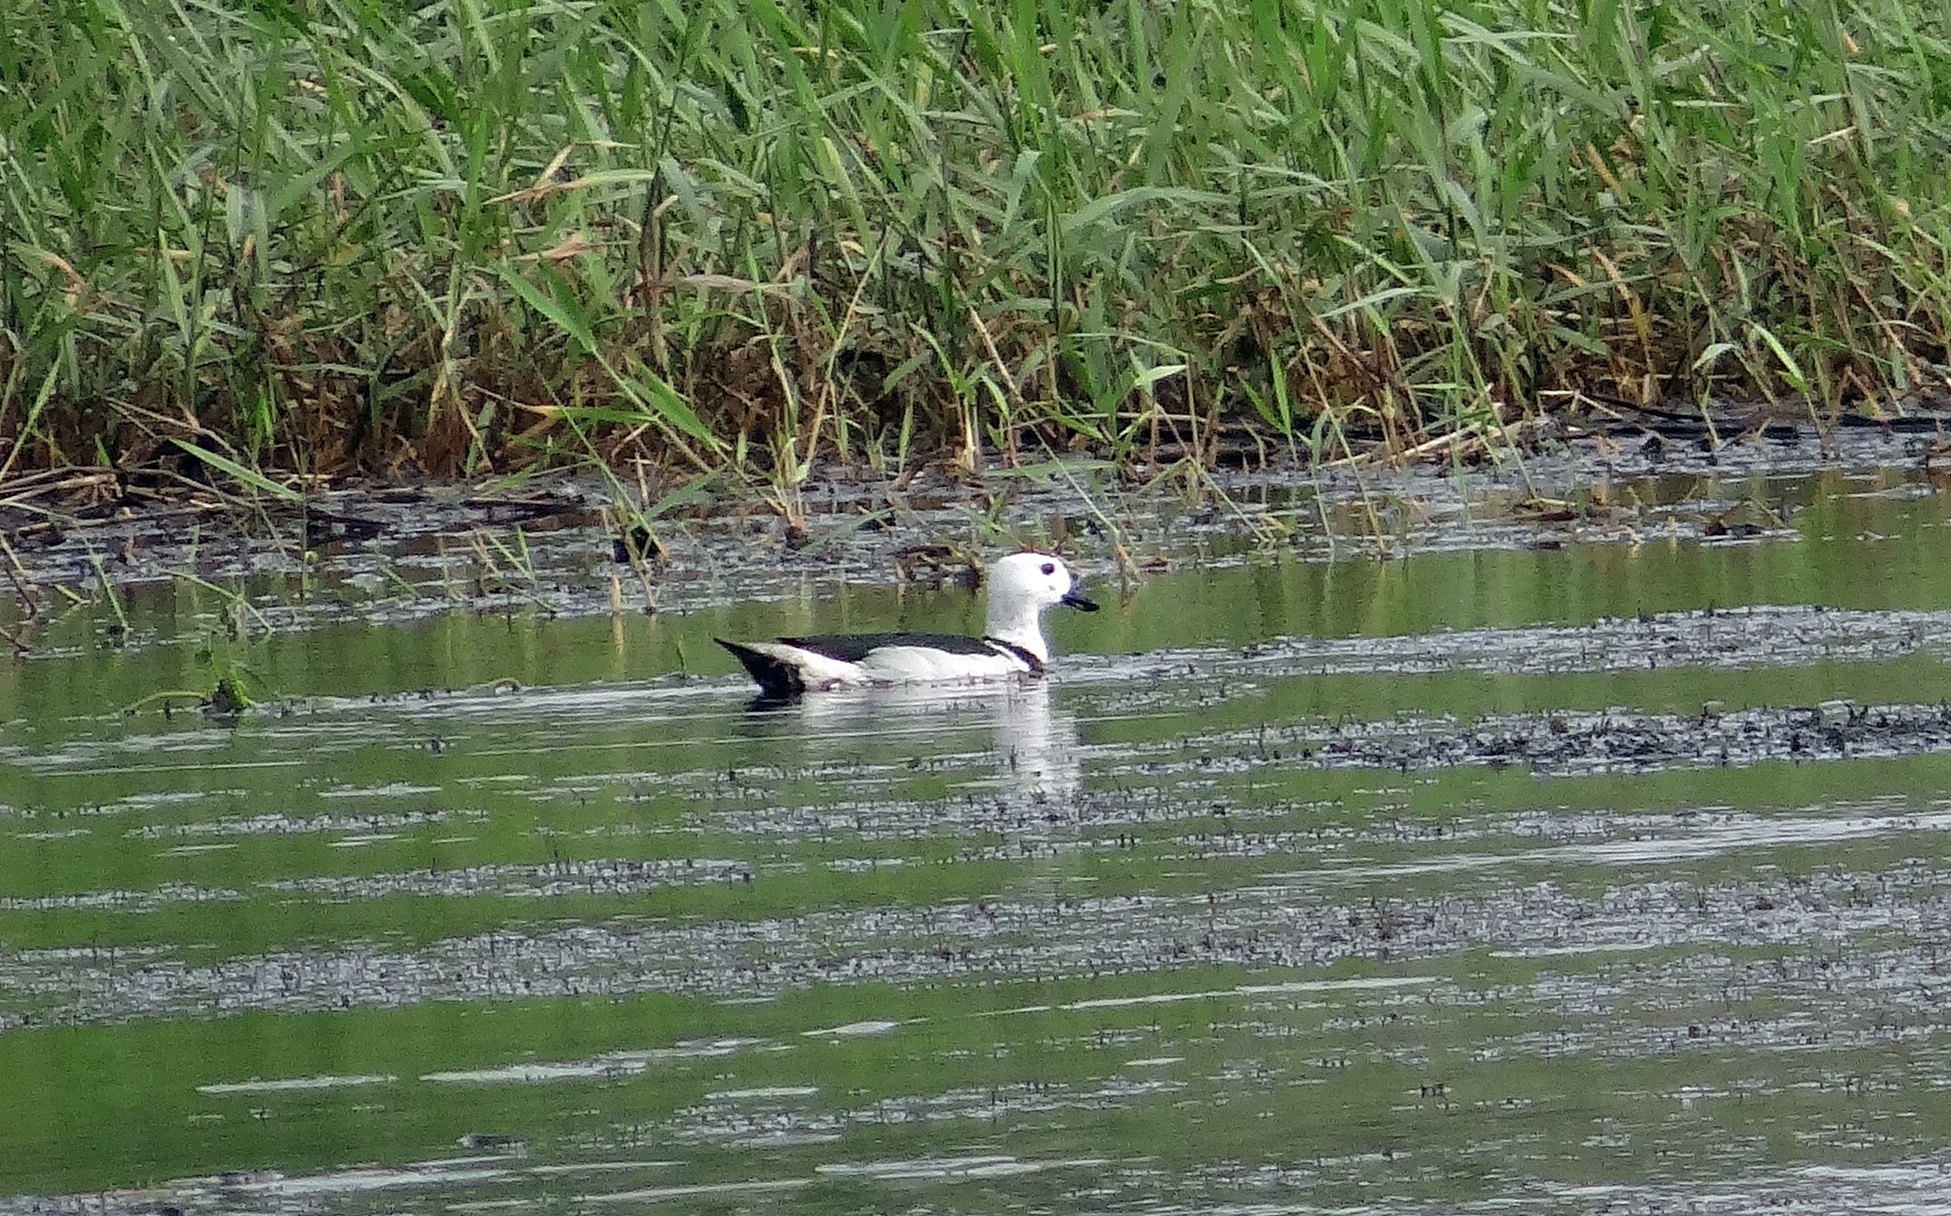
water, nature, marsh, bird, pond, wildlife, fauna, duck, wetland, vertebrate, india, habitat, waterfowl, water bird, karnataka, natural environment, ducks geese and swans, cotton pygmy goose, cotton teal, nettapus coromandelianus, perching duck